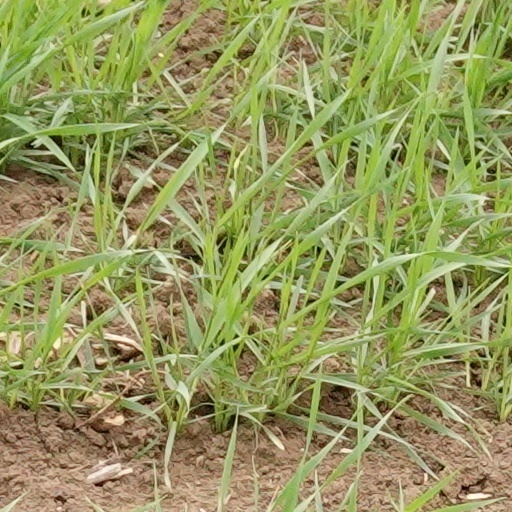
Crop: wheat